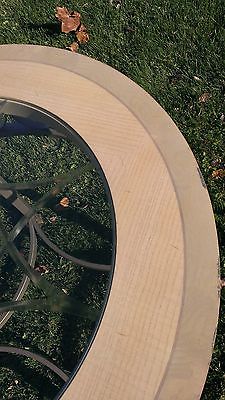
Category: table